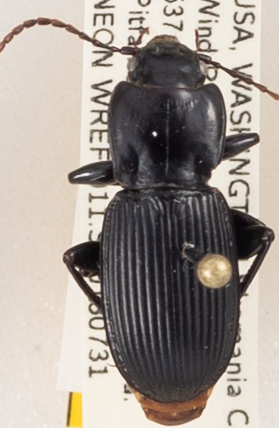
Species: Pterostichus herculaneus
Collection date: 2018-07-31
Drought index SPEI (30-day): -1.444
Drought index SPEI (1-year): -0.39
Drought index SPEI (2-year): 0.54